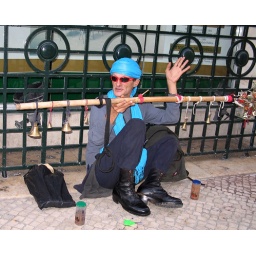
a street person by our hotel in Lisbon, Portugal